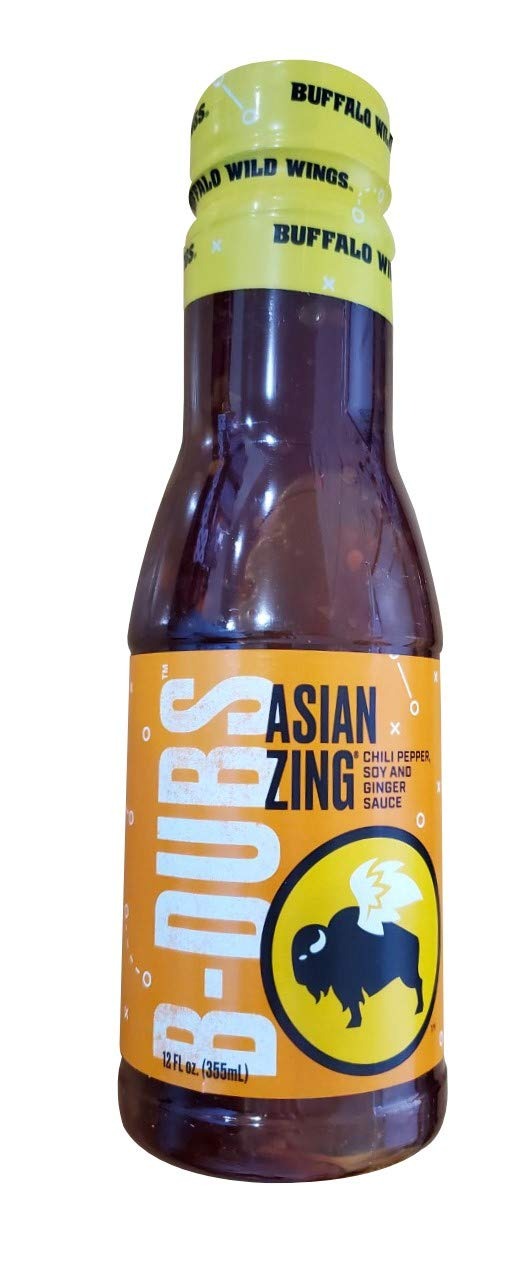
Item Name: Buffalo Wild Wings Asian Zing: Chili Pepper, Soy, and Ginger Sauce; 12 fl oz. (355 mL)
Value: 12.0
Unit: Fl Oz

Price: 3.925